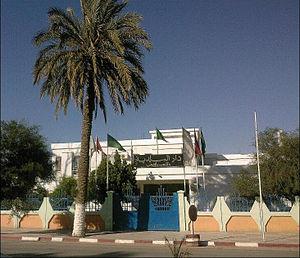
Barika est une commune algérienne de la wilaya de Batna, située au nord-est de l'Algérie dans la région des Hodna, à 85 km à l'ouest de centre du wilaya Batna et à 345 km au sud-est d'Alger.